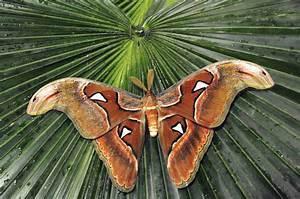
butterfly